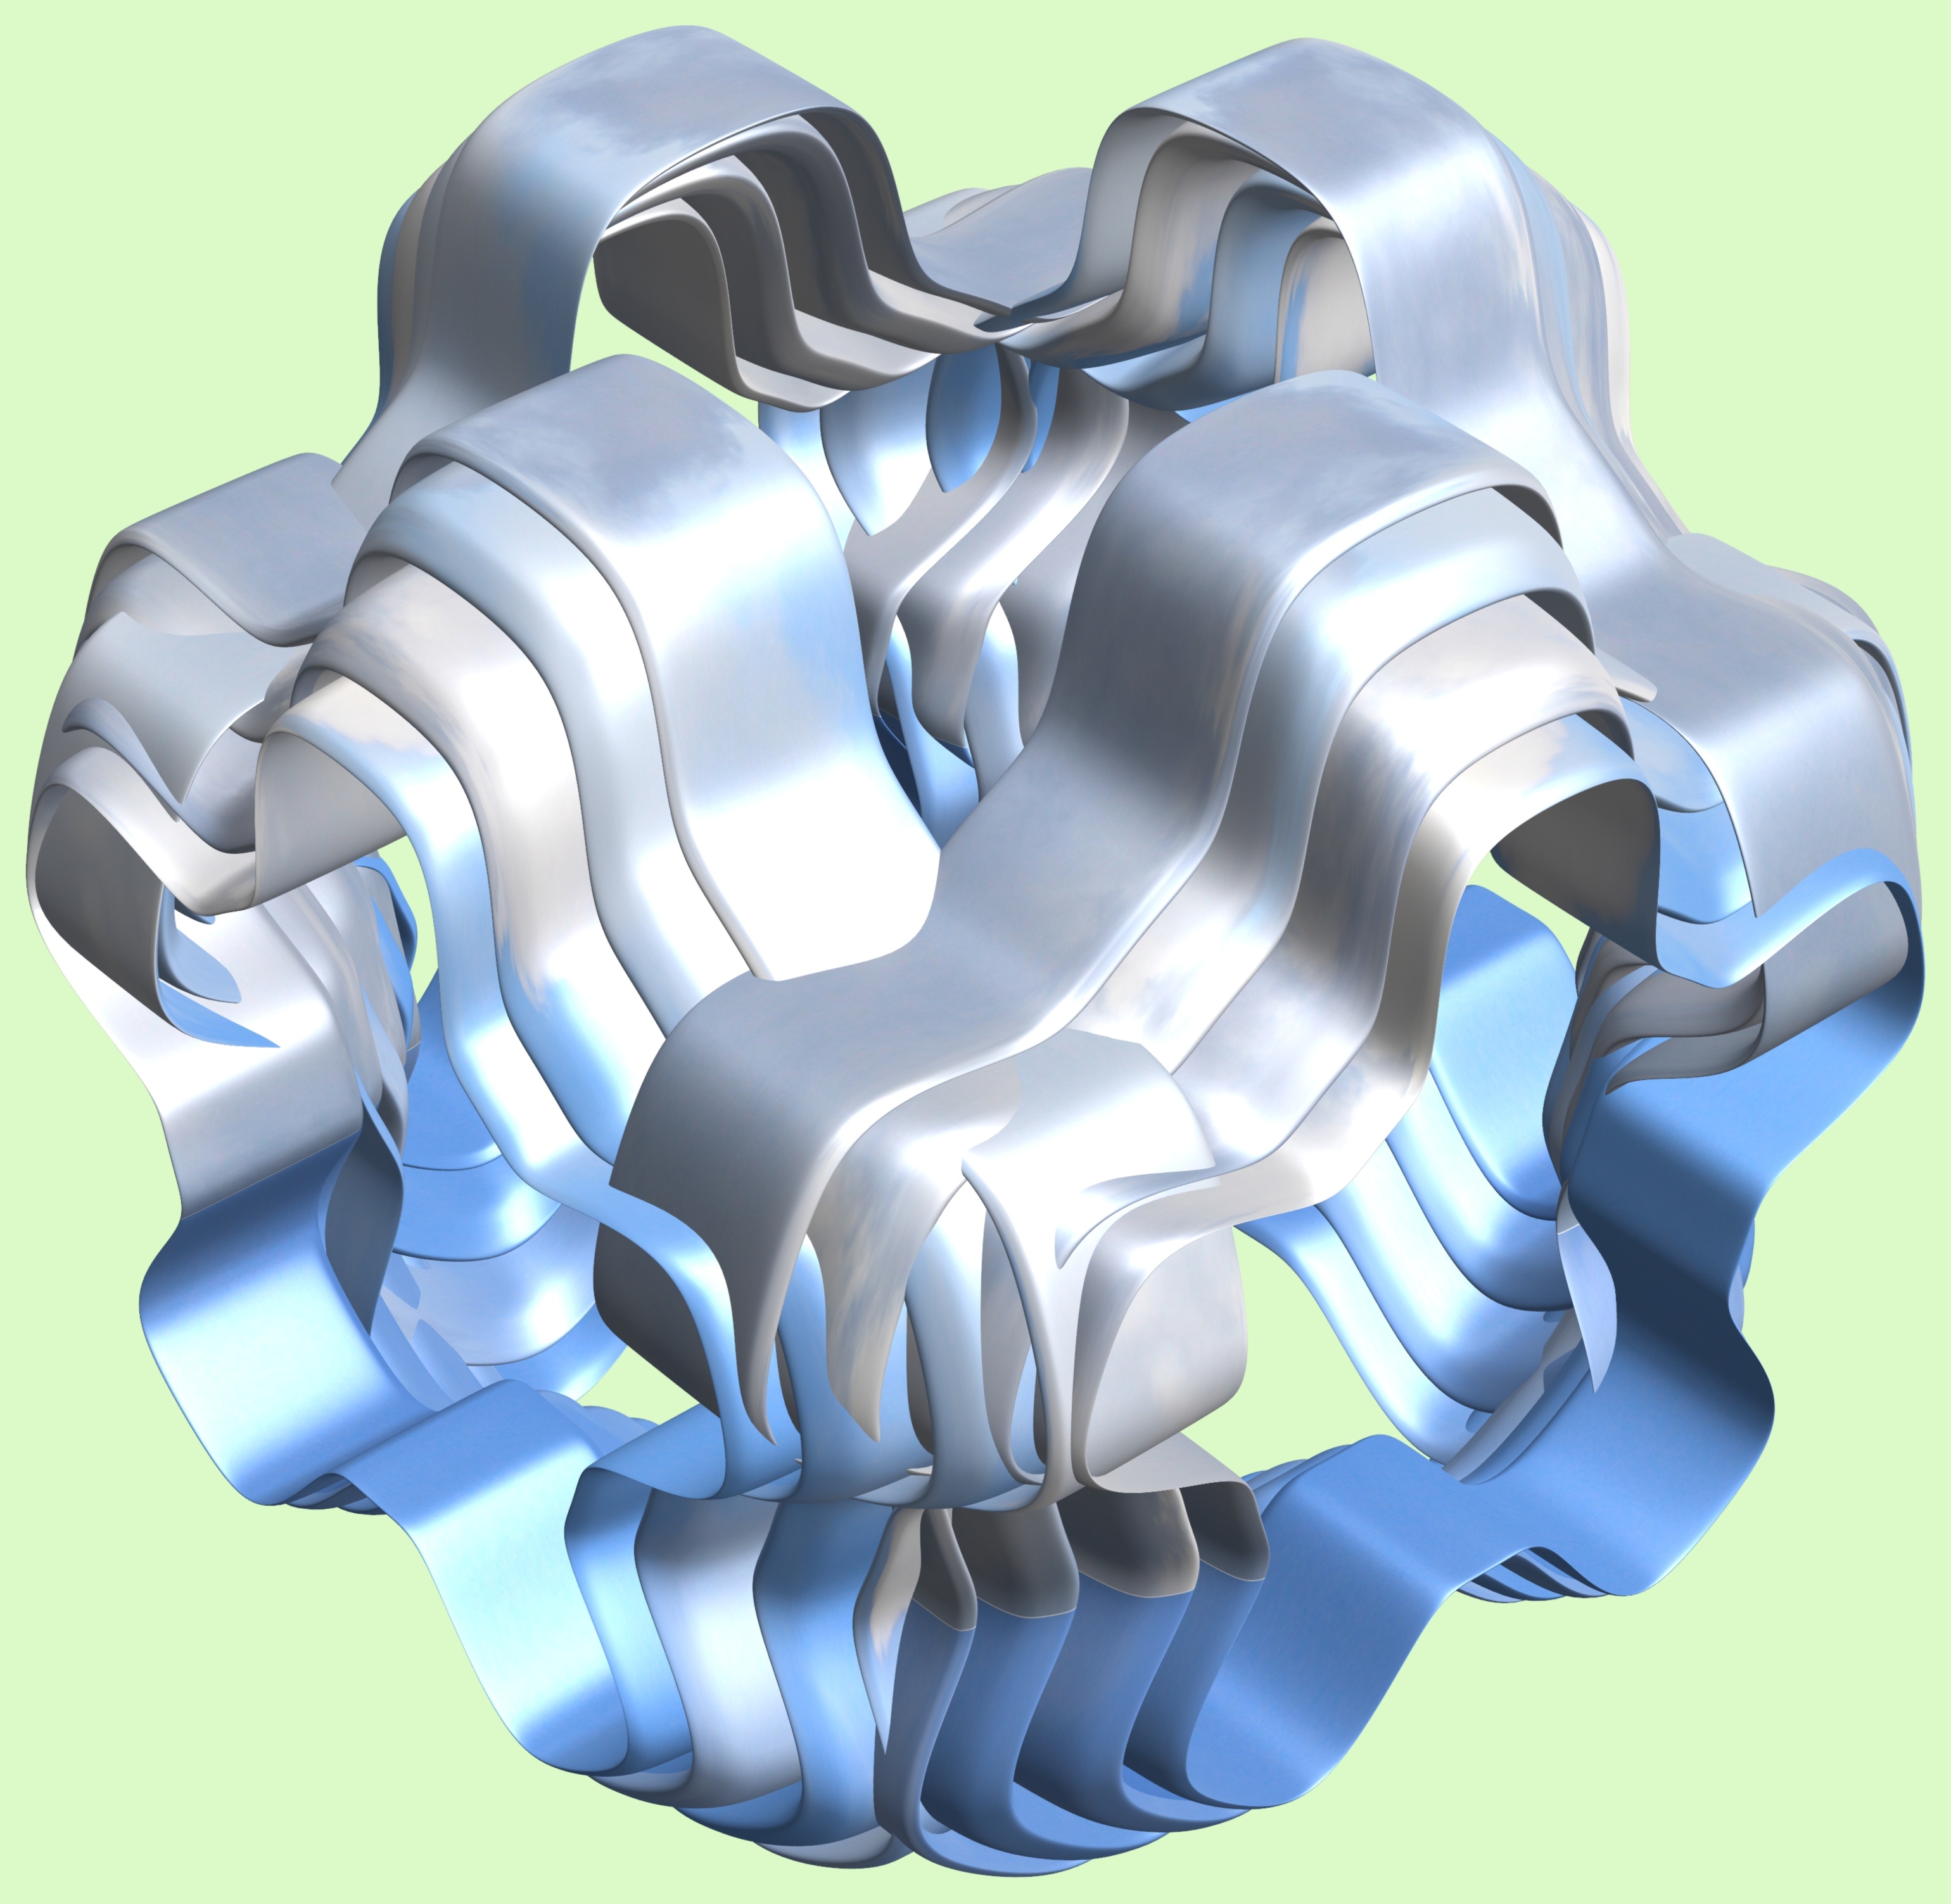
wing, structure, texture, pattern, machine, arm, human body, cool image, illustration, design, symmetry, 3d, graphic, organ, torus, mathematica, cg, parametricplot3d, code, program, algorithm, mapping, mecha